New Mexico Rail Runner Express

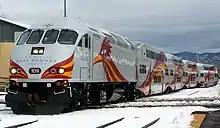
A Rail Runner trainset in 2008

On service between Albuquerque and Bernalillo, fares were initially free to attract ridership. On its first day of service, the Rail Runner carried 4,122 passengers. During the initial free period, ridership averaged 4,000 to 4,500 riders per day with a one-day peak of 6,000 riders. Ridership gradually declined during the weeks of free service. Ridership averaged 2,500 to 3,000 riders per day in August 2006, and 2,100 to 2,500 riders per day in September 2006.